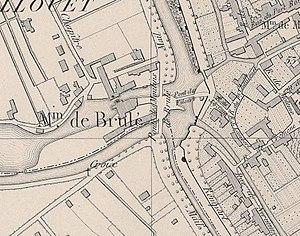
Plan_du moulin_brulé.
Le Moulin de Chaillouet était situé sur la commune de Troyes dans le département de l'Aube. Construit au XIIIᵉ siècle par les comtes de Champagne.